Loyal Arrow

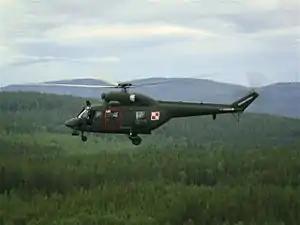
A Polish military helicopter during the Loyal Arrow exercise

Loyal Arrow (also known as Loyal Arrow 2009, Loyal Arrow 09) was a major exercise of the North Atlantic Treaty Organization (NATO) held in Northern Sweden on 8 June 2009 – 16 June 2009. Ten NATO and non-NATO countries will participate in the live fire exercises, which is aimed to train selected parts of the NATO Response Force Joint Force Air Component Headquarters in the conduct and coordination of air operations.